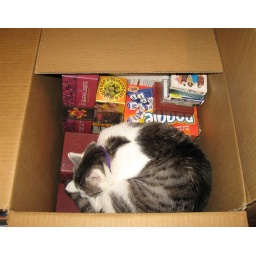
Roxy sleeping in a box